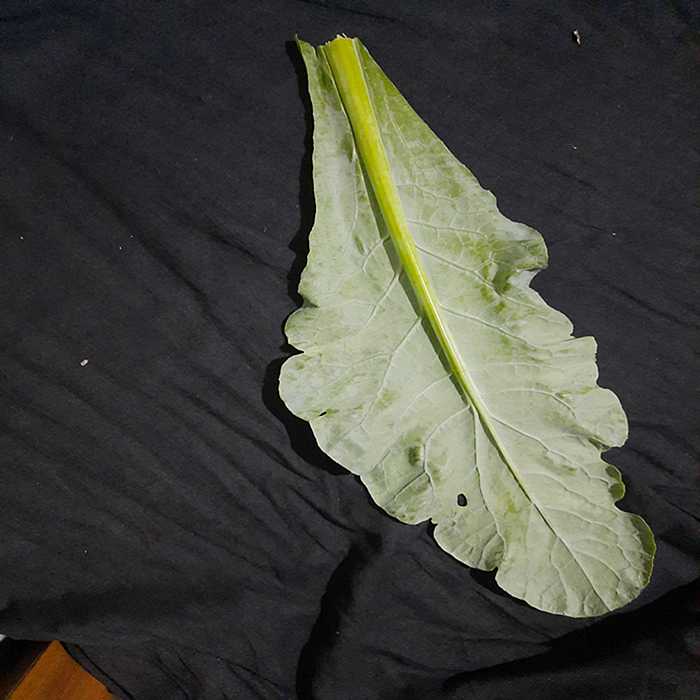
Plant: Cauliflower
Label: Fresh leaf